Church of St Nicholas and St Peter ad Vincula, Curdworth

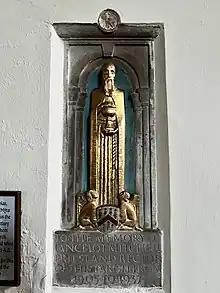
Memorial to Lancelot Mitchell

Amongst many pieces of sculpture is an angel (now headless) that used to be on the road bridge over the River Tame at Water Orton to safeguard the safe passage of travellers.